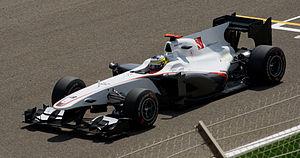
BMW Sauber F1 Team est une écurie de Formule 1 basée à Hinwil en Suisse qui évolue dans le championnat du monde de Formule 1 à partir de 2006. Elle est fondée à la fin de la saison 2005 après le rachat de l'écurie Sauber par le constructeur BMW, qui fournissait précédemment des moteurs à Williams.
La BMW Sauber C29 est la monoplace de Formule 1 engagée par l'équipe BMW Sauber F1 Team dans le championnat du monde de Formule 1 2010.